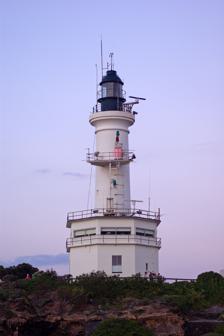
Building: Point Lonsdale Lighthouse
Country: Unknown
Year built: 1902
Lighthouse Point Lonsdale Lighthouse Point Lonsdale Lighthouse Location Entrance to Port Phillip Bay Victoria Australia Coordinates 38°17′31″S 144°36′50″E / 38.29194°S 144.61389°E / -38.29194; 144.61389 Tower Construction concrete tower on octagonal prism signal station and observation room Automated 1999 Height 21.3 metres (70 ft) Shape cylindrical tower with balcony and lantern Markings white tower and black lantern and dome Operator Victorian Ports Corporation (Melbourne) Heritage listed on the Victorian Heritage Register Fog signal diaphone: 2 blast every 30 seconds Light First lit 20 March 1902 Focal height 36.6 metres (120 ft) Range 22 kilometres (14 mi) (white light) 19 kilometres (12 mi) (red light) Characteristic Fl (2) W 15s. (horizontal beam) Point Lonsdale Lighthouse , also known as the Point Lonsdale Signal Station , is close to the township of Point Lonsdale in the Borough of Queenscliffe , Victoria, Australia .  It stands at the eastern end of the Bellarine Peninsula , on the western side of the entrance to Port Phillip from Bass Strait , on a headland overlooking the "Rip" , a stretch of water considered one of the more treacherous navigable passages in the world, and the only seaborne approach to Melbourne . It is operated by Victorian Ports Corporation (Melbourne). Description The lighthouse was designed by the Victorian Public Works Department and erected by the contractors the Coate Brothers.  It is of a traditional design consisting of a cylindrical tower and capital , similar to many late nineteenth century Victorian lighthouses, such as the earlier Point Hicks Lighthouse.  It is built of reinforced concrete and surmounted by a Chance Brothers lantern. The original oil lamp of the light was replaced first with an acetylene light and later with an electric light. Surrounding its base is the octagonal , two-storey, brick signal station and observation room.  Halfway up the tower is a cantilevered platform supporting red and green navigation lights . History The first navigation aid at Point Lonsdale was a signal station erected in 1852.  In 1856 a red pillar beacon was built.  In 1863 the original Queenscliff Low Light , a prefabricated wooden structure, was re-erected at Point Lonsdale and painted with distinctive black and red bands.  It used a temporary light until a permanent light was lit in 1867.  It was replaced by the current concrete tower in 1902, with the wooden tower dismantled and cut up for firewood in 1912. Responsibility for the light passed in 1915 from the state of Victoria to Commonwealth control.  It was handed back in 1934 with the lighthouse classified as a “Harbour Entrance Light” rather than a "Coastal Highway Light".  The signal station and observation room were added to the base of the tower in 1950.  Although the light was automated in 1999, the signal station continues to be staffed and controls the movements of commercial shipping within designated areas both outside and inside Port Phillip Heads, making it possibly the last staffed lighthouse in Australia. Heritage values View from the north-east The Point Lonsdale Lighthouse precinct contains not only the lighthouse itself, but other buildings associated with lighthouse operations and navigation, as well as nearby military defence structures built during the First and Second World Wars . The whole precinct is considered to be of architectural , historical and archaeological significance to the State of Victoria, and has been listed by Heritage Victoria with the Victorian Heritage Database number H1517. It is of historical significance because of its association with the maritime and defence history of the state. The lighthouse structures in the precinct show the importance of navigational aids at a time when shipping was vitally important in maintaining trade between Victorian ports and the rest of the world. The lighthouse was the first guiding light to the entrance of Port Phillip visible from the sea. The defence structures reflect the importance of the defence of Port Phillip and its major cities of Melbourne and Geelong during the two World Wars. The lighthouse precinct buildings, including a foghorn shed built in 1884 and an explosives shed (later used as a rocket shed) built in 1891, are of architectural significance. The lighthouse is a typical and aesthetically pleasing example of an early 20th-century lighthouse design. The foghorn shed is the only one known from a Victorian lighthouse, and the one Gardner Engine that remains on site sends compressed air to two vertical holding tanks which power the foghorn, all rare in its original setting. The precinct is of archaeological significance for its potential to reveal artefactual remains pertaining to the use of the site as a lightstation and signal station. The lighthouse today The lighthouse's exterior was restored in 1997 and, in 2002, Heritage Victoria and the Victorian Channels Authority cooperated to restore the interior.  Celebrations of the structure's centenary were held on 23 March 2002.  It contains a restored foghorn which is operated in foggy weather, giving a double blast every 30 seconds. There is public access to the area around the tower.  Organised tours of the tower are conducted on Sundays by the Queenscliffe Maritime Museum . The marine waters around the lighthouse are protected within the Port Phillip Heads Marine National Park . See also Australia portal Engineering portal List of lighthouses in Australia References